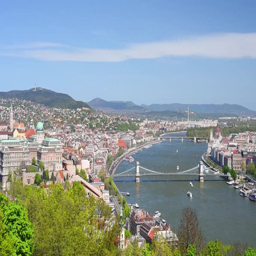
view of river in a sunny day